Skid row

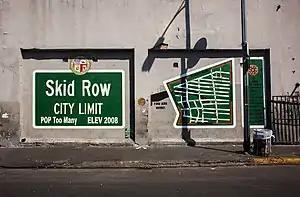
A mural of Skid Row, Los Angeles

A skid row, also called skid road, is an impoverished area, typically urban, in English-speaking North America whose inhabitants are mostly poor people "on the skids". This specifically refers to people who are poor or homeless, considered disreputable, downtrodden or forgotten by society. A skid row may be anything from an impoverished urban district to a red-light district to a gathering area for people experiencing homelessness or drug addiction. In general, skid row areas are inhabited or frequented by impoverished individuals and also people who are addicted to drugs. Urban areas considered skid rows are marked by high vagrancy, dilapidated buildings, and drug dens, as well as other features of urban blight. Used figuratively, the phrase may indicate the state of a poor person's life.